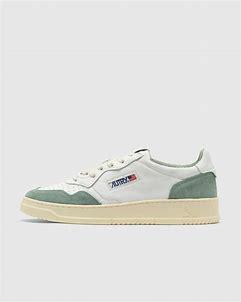
Brand: Autry
Model: Action Shoes Autry Action Medalist 1